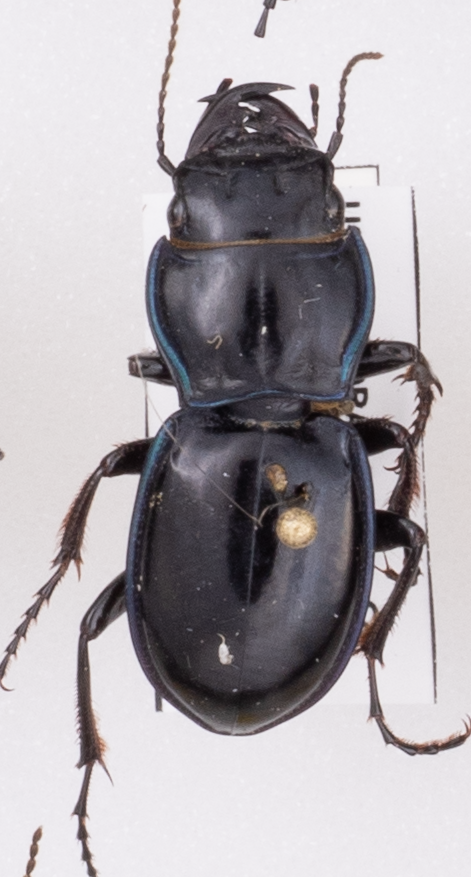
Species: Pasimachus elongatus
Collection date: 2022-07-27
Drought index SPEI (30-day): -0.258
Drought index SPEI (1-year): -1.85
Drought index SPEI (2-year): -1.69